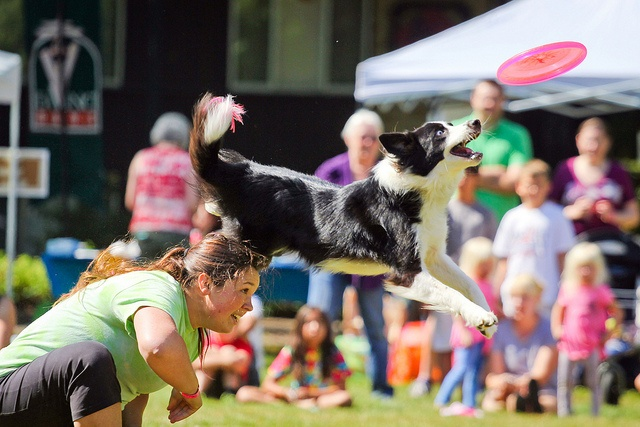
A dog leaps in the air to catch a frisbee
A dog leaping in the air as a frisbee is flying towards it.
a dog jumping beside a woman so it can get a frisbee
A DOG IS JUMPING HIGH IN THE AIR
A woman crouches as a dog leaps above her chasing a flying disc.